Mauna Ulu

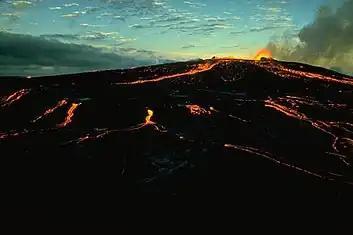
Mauna Ulu erupting in 1974

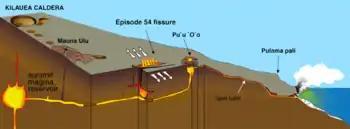
Cutaway view of Kilauea's eastern rift zone. Mauna Ulu can be seen to the right of Kilauea Caldera.

Mauna Ulu is a volcanic cone in the eastern rift zone of the Kīlauea volcano on the island of Hawaii. It falls within the bounds of Hawaiʻi Volcanoes National Park. Mauna Ulu was in a state of eruption from May 1969 to July 1974.